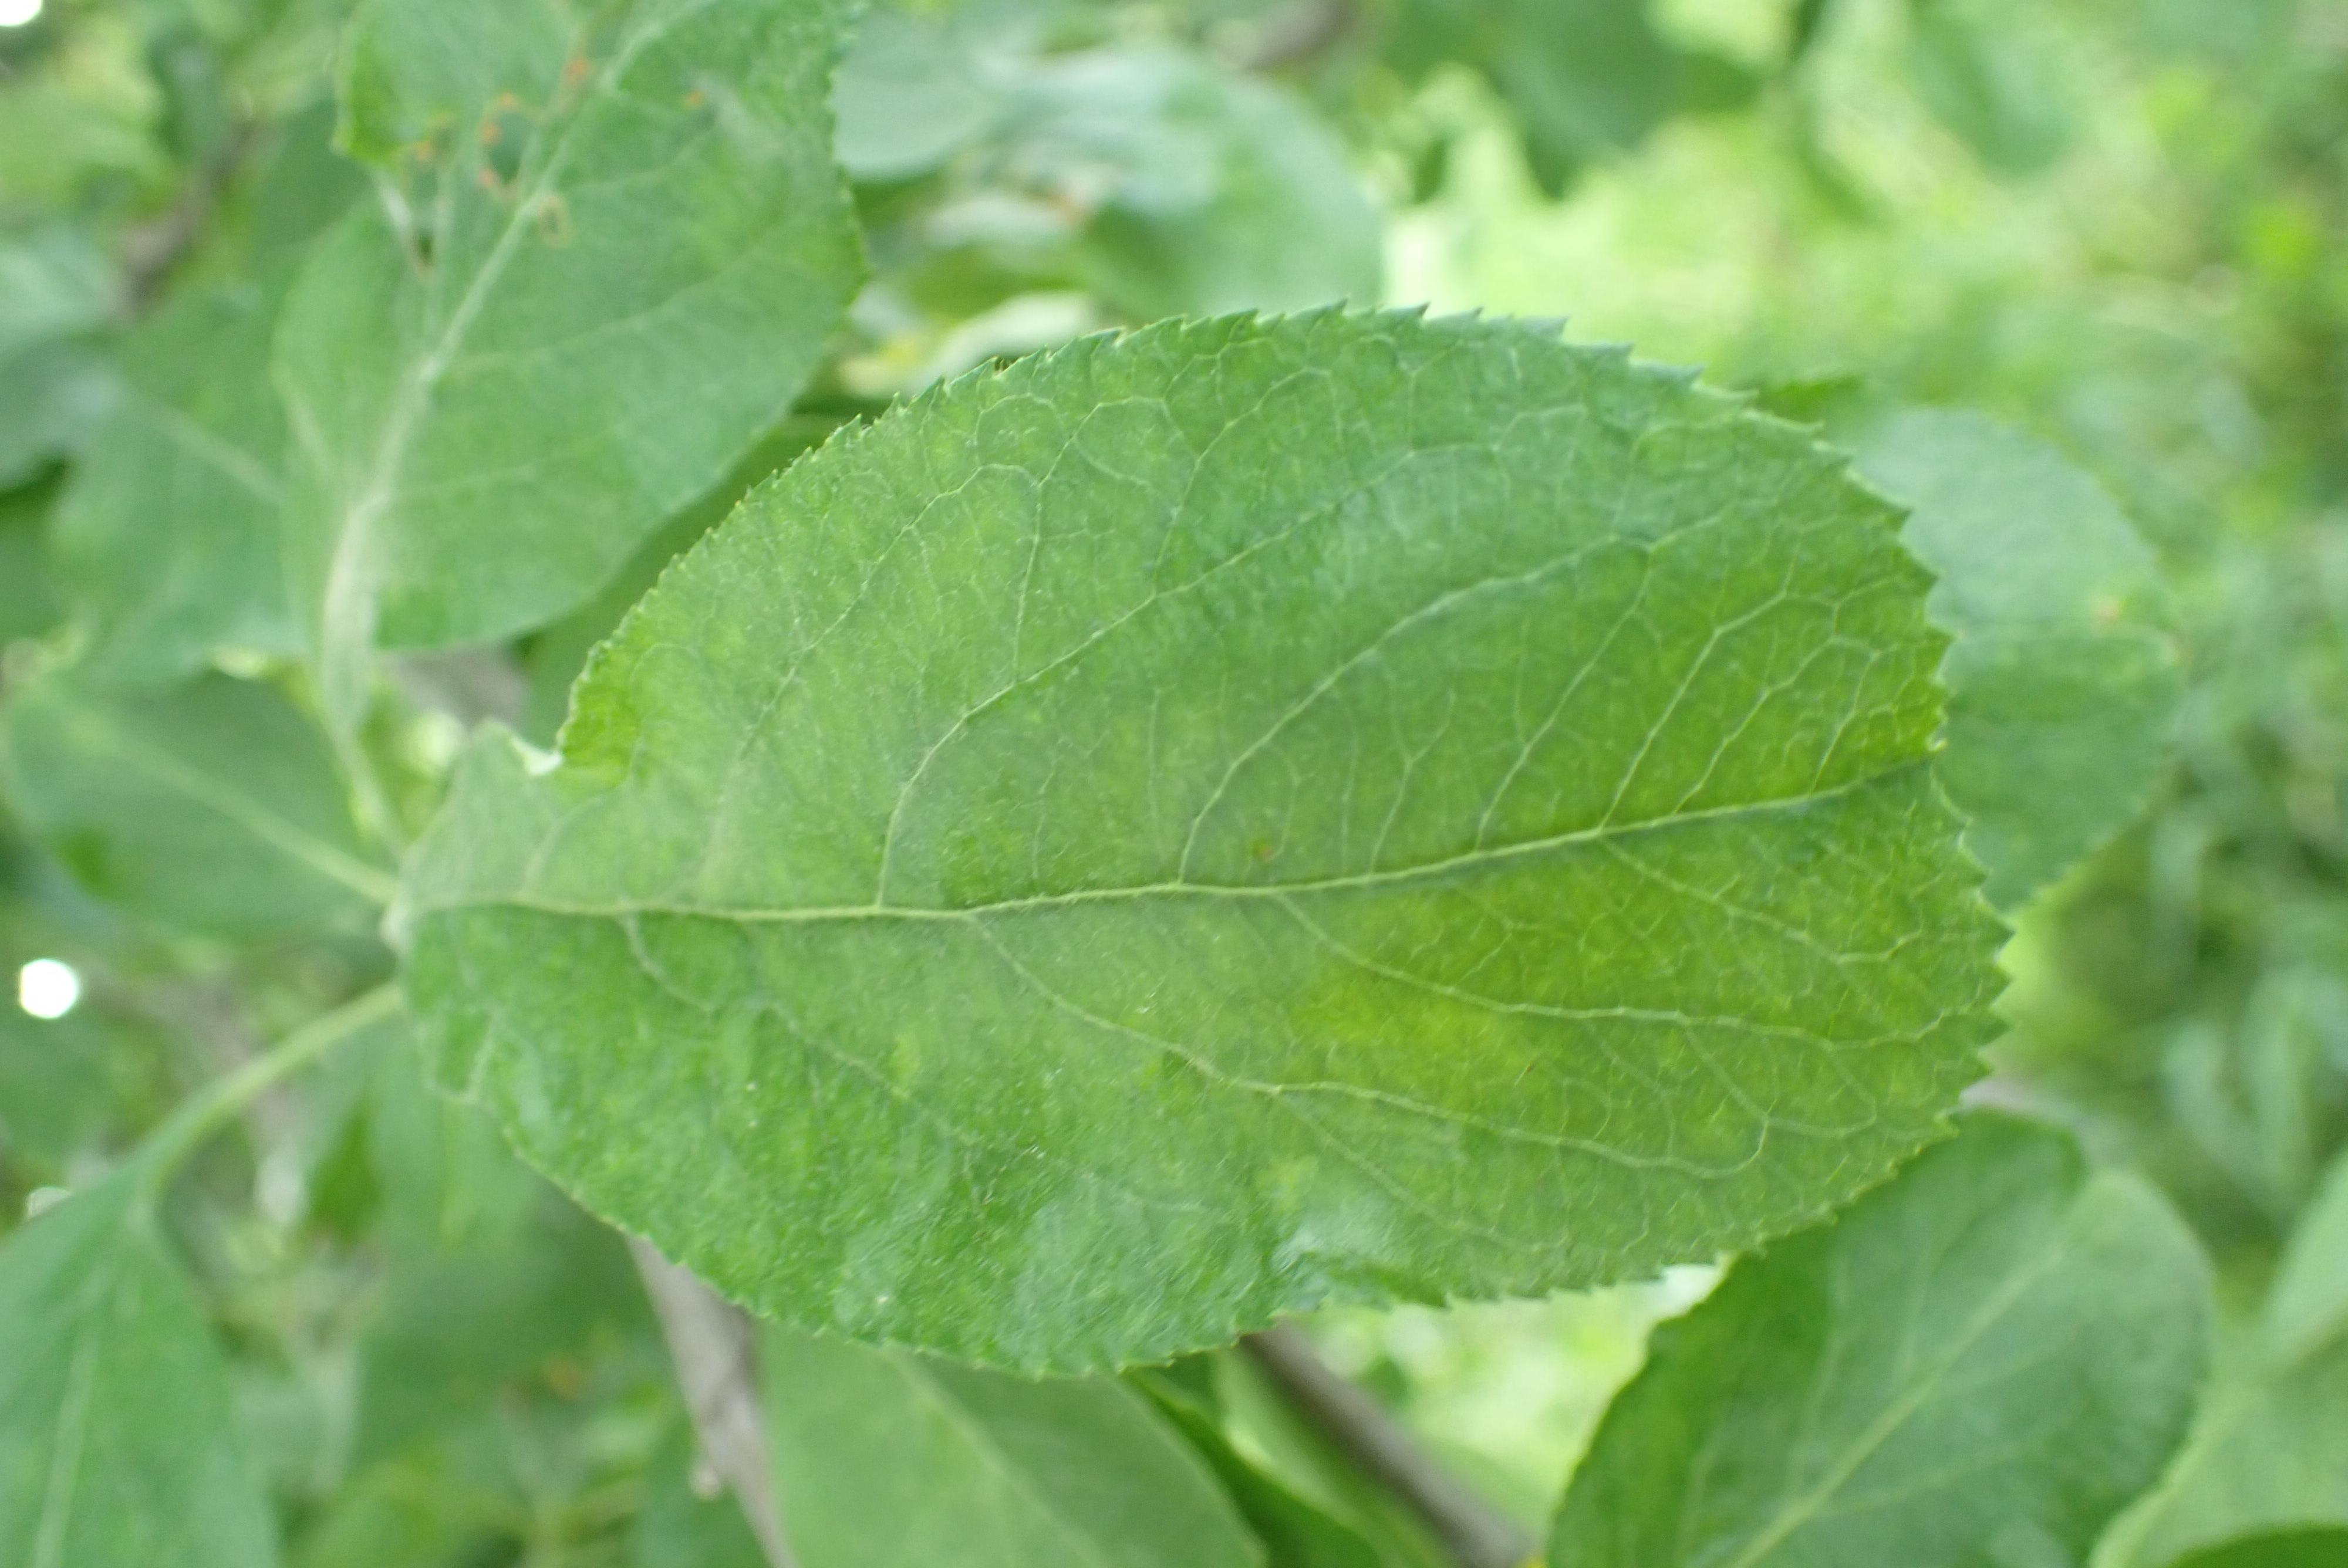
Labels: scab